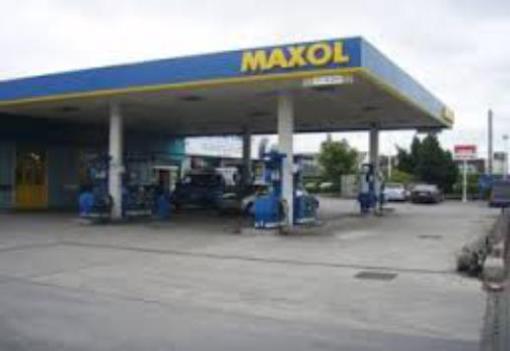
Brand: maxol
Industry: Others